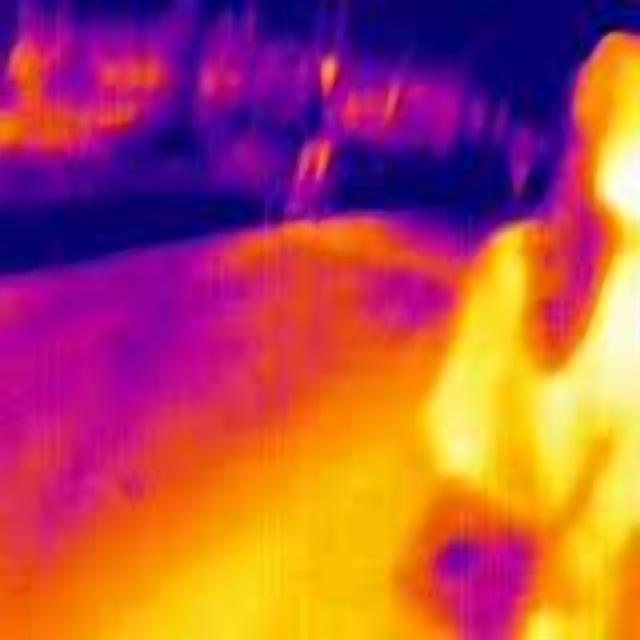
Detected objects:
label: person
label: person